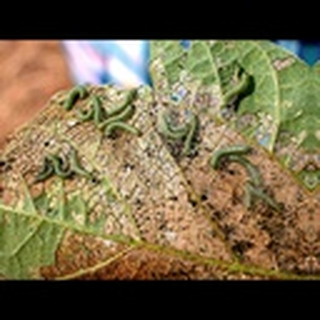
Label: cotton_army_worm